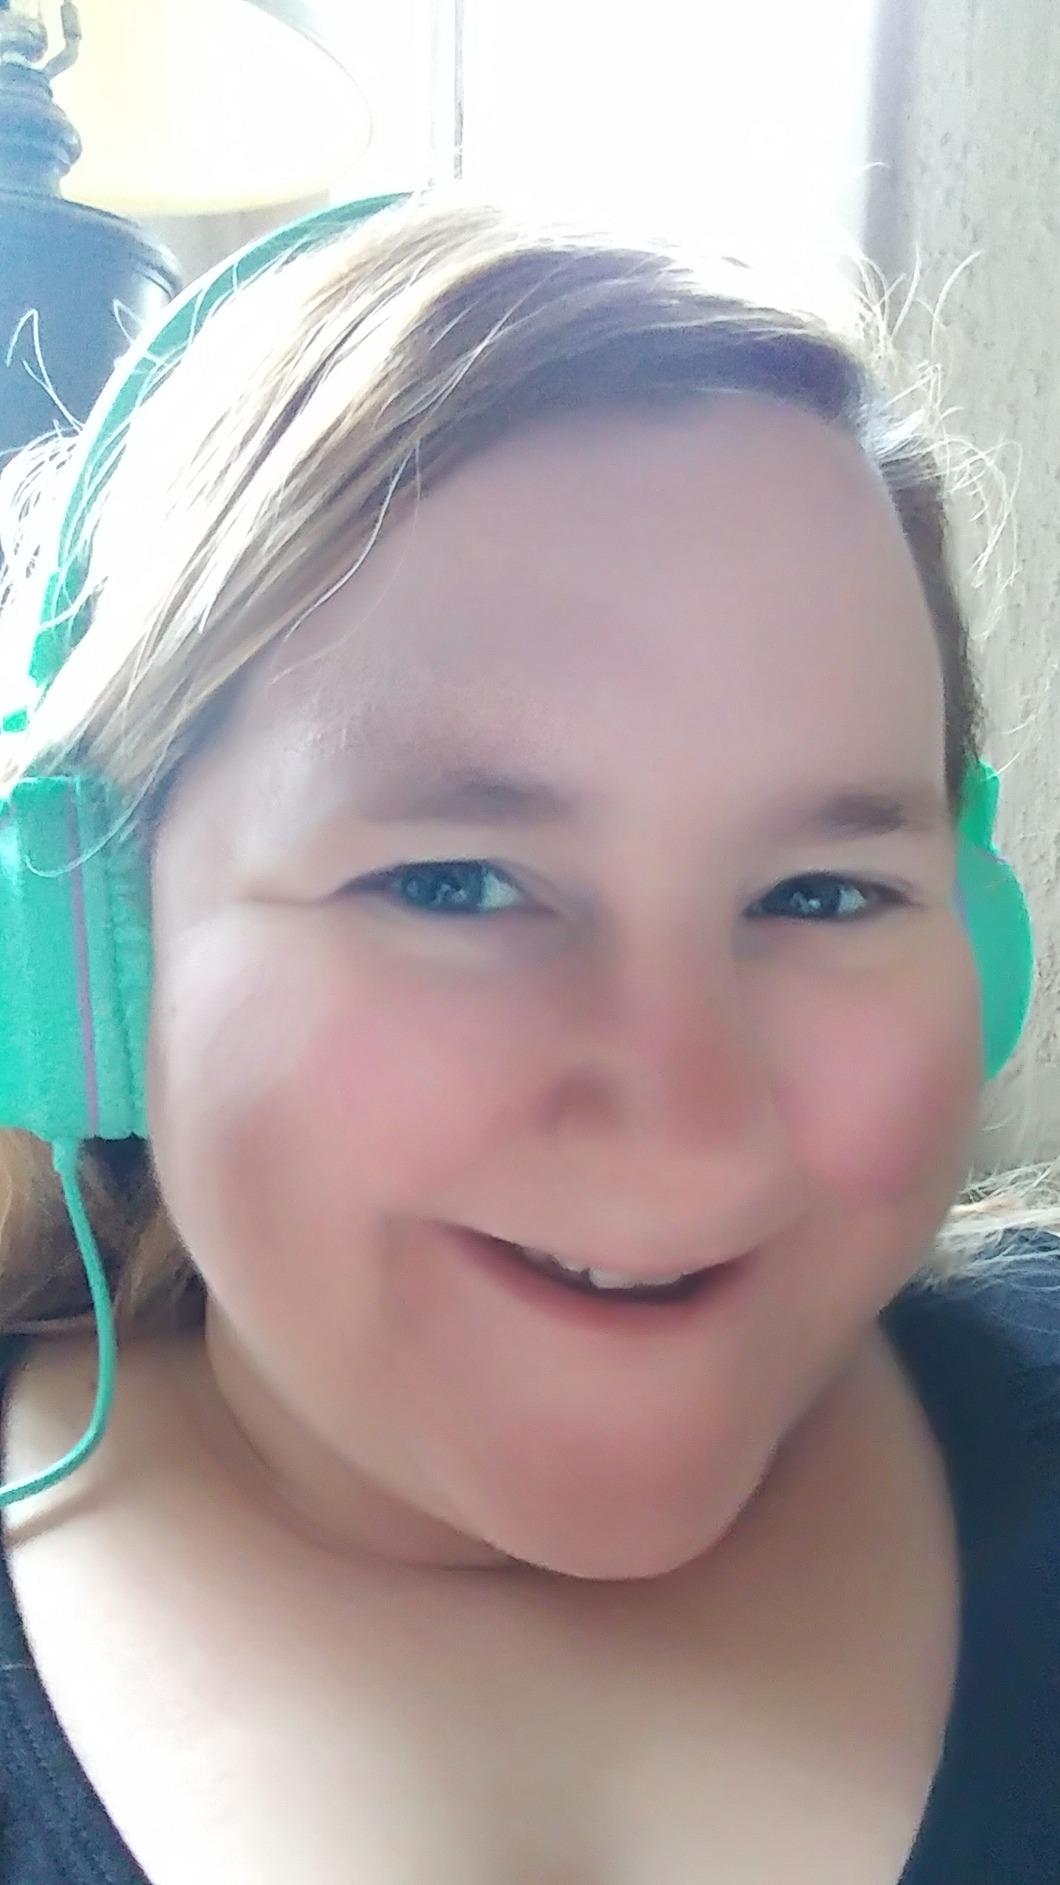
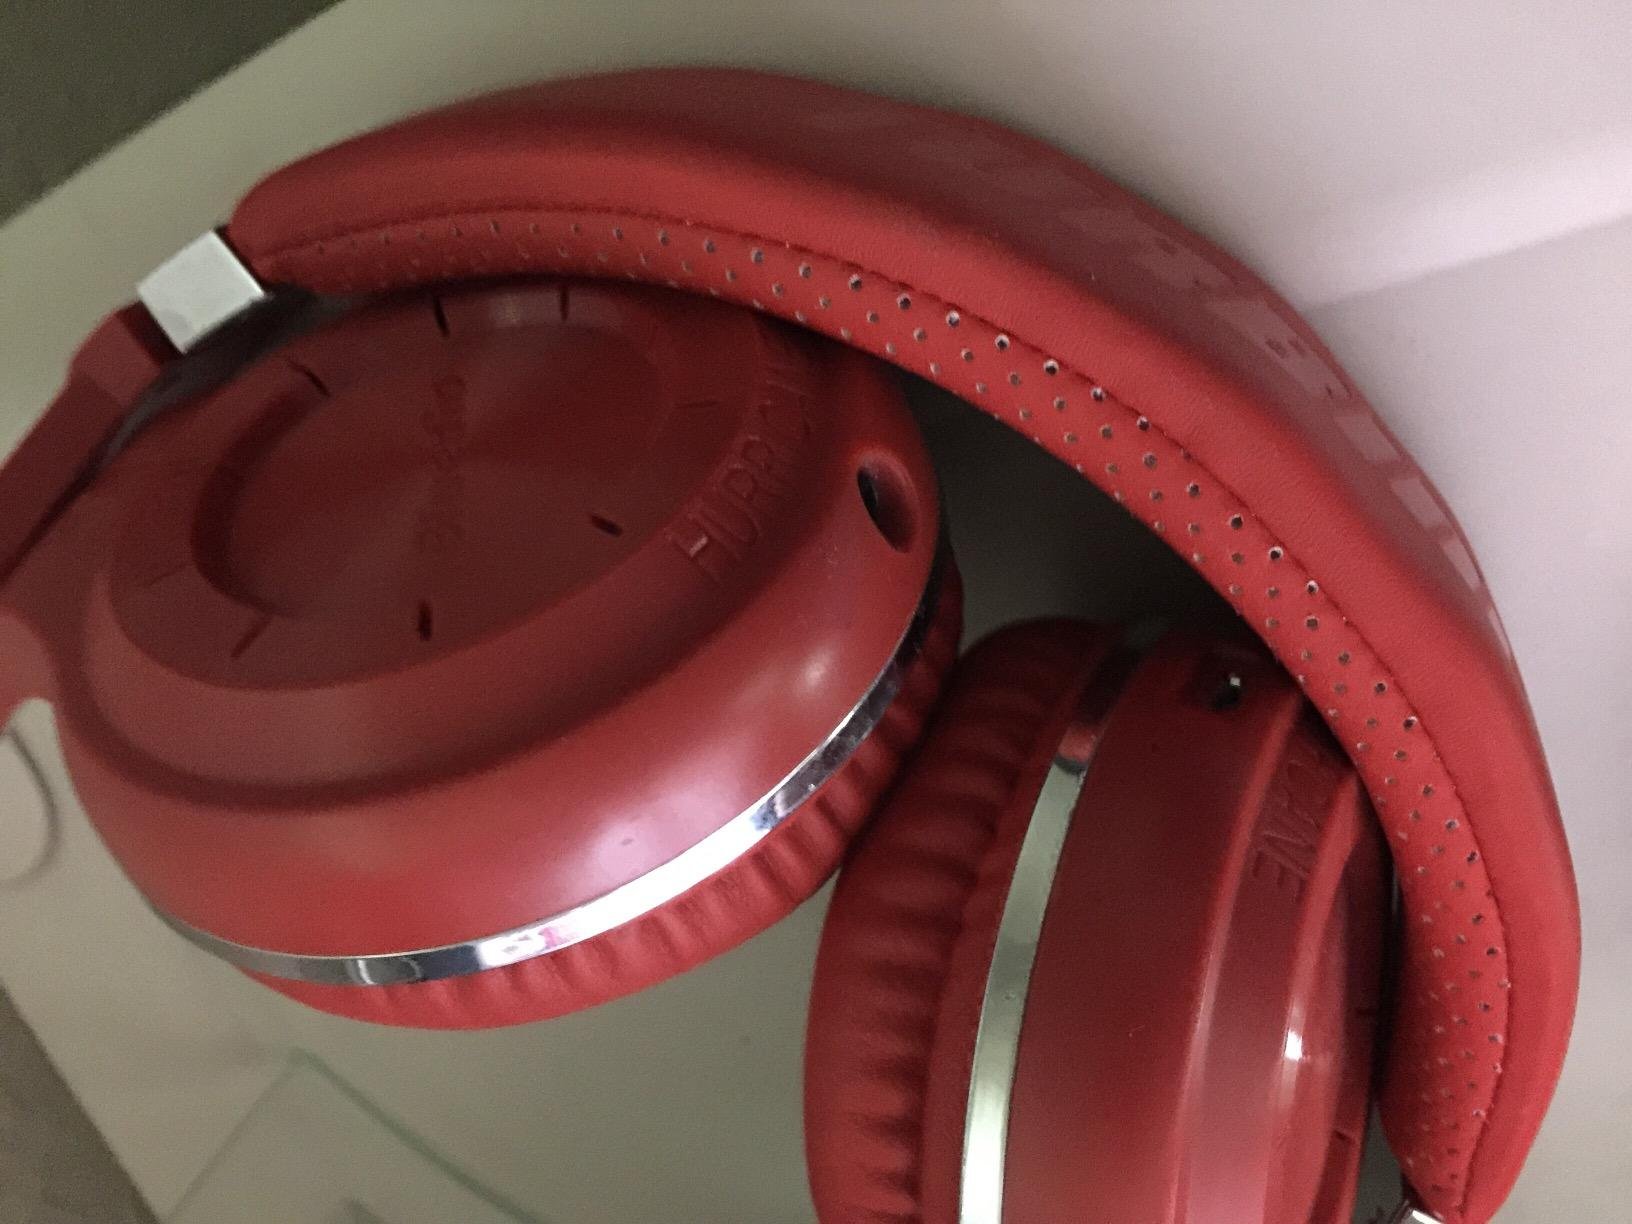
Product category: headphones
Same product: no